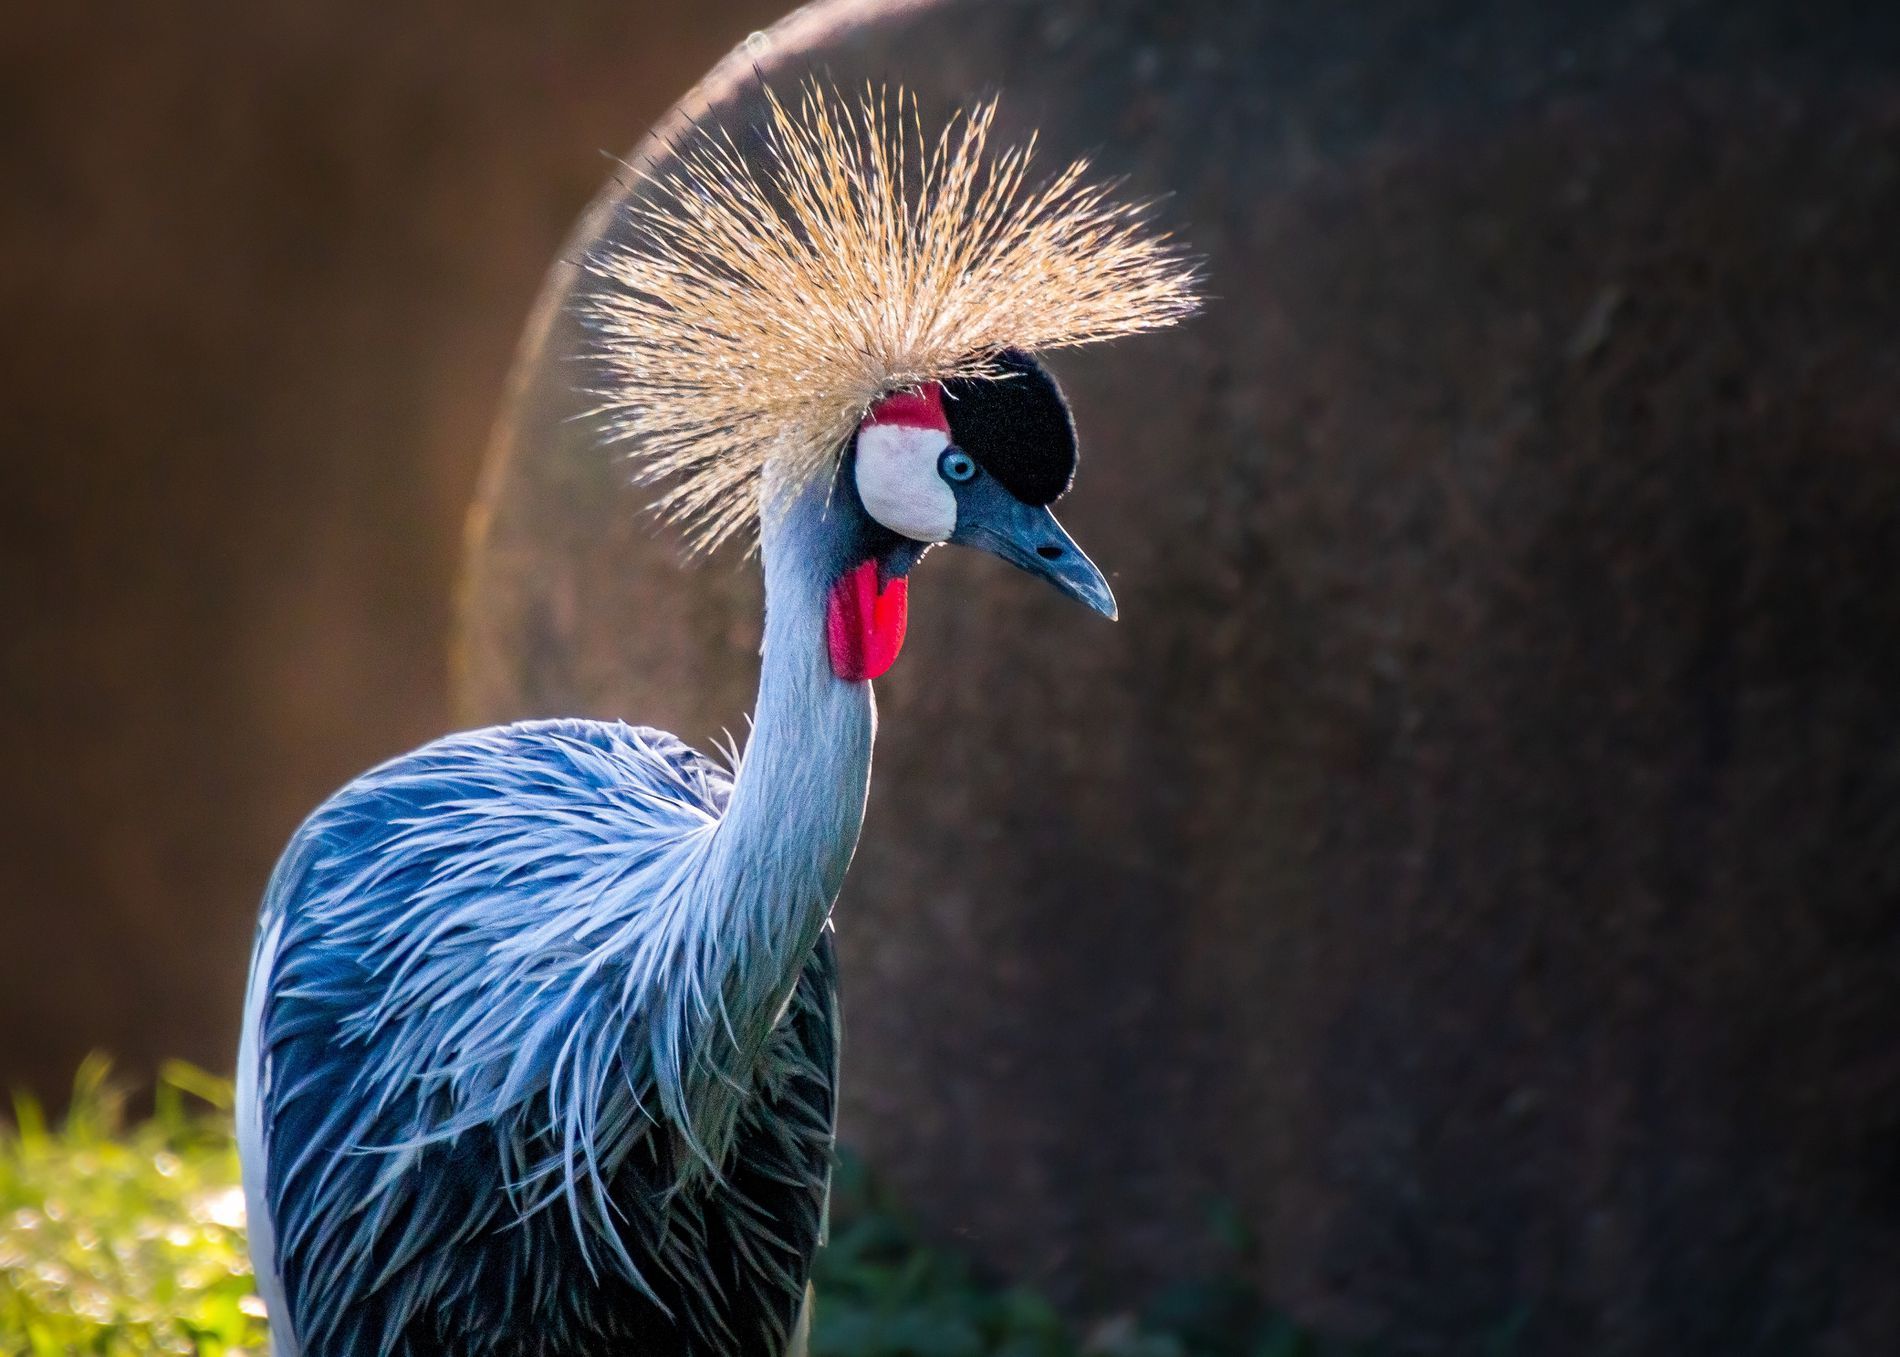
Grey crowned crane bird
A grey-crowned crane bird standing in front of a rock and plants with a blurry background in natural daylight.
A landscape photo captured by a close-up zoom-in view focused on a grey-crowned crane bird in front of a rock and plants with a blurry background with a multicolor color palette for the scene. It feels intimidating and dangerous.
Labels: Animal, Bird, Crane Bird, Waterfowl, Beak, Grey crowned crane, Plants, rock, Blurry background
Camera: Canon Canon EOS 70D
Lens: TAMRON 18-400mm F/3.5-6.3 Di II VC HLD B028
Aperture: F8
Exposure: 1/200 sec
ISO: 400
Focal length: 400